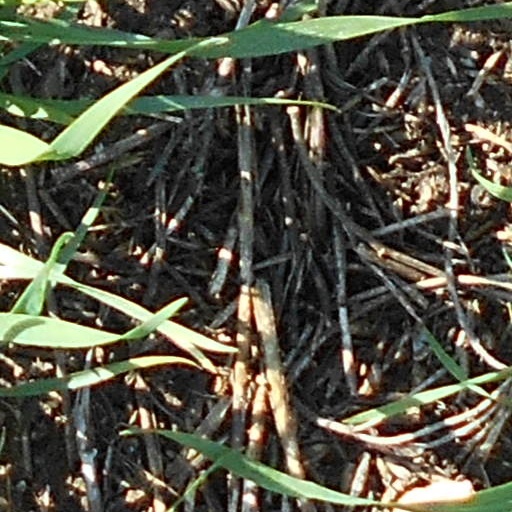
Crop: wheat